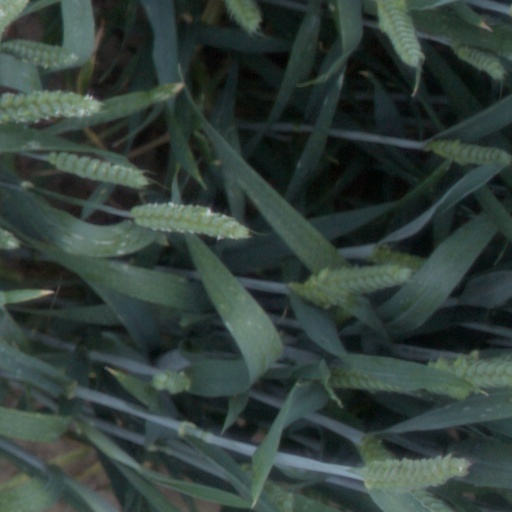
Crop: wheat